When Ludwig Goes on Manoeuvres

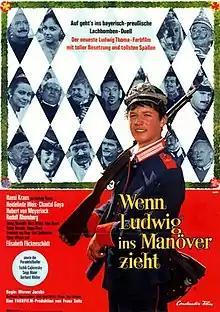
German film poster

When Ludwig Goes on Manoeuvres (German: Wenn Ludwig ins Manöver zieht) is a 1967 West German historical comedy film directed by Werner Jacobs, starring Hansi Kraus as Ludwig Thoma, Heidelinde Weis and Rudolf Rhomberg. The script was provided by producer Franz Seitz who chose his pen name "Georg Laforet" for the credits. Besides many well-known actors of the day, the film also features Zlatko Čajkovski, 1967's trainer of FC Bayern Munich, his goal-getter Gerd Müller and his goalkeeper Sepp Maier.